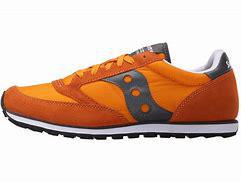
Brand: Saucony
Model: Jazz